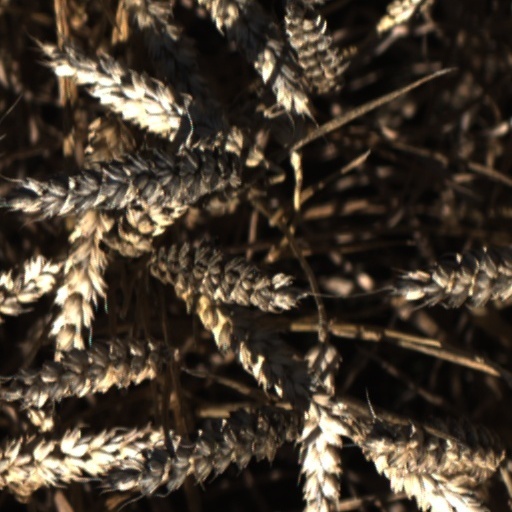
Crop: wheat